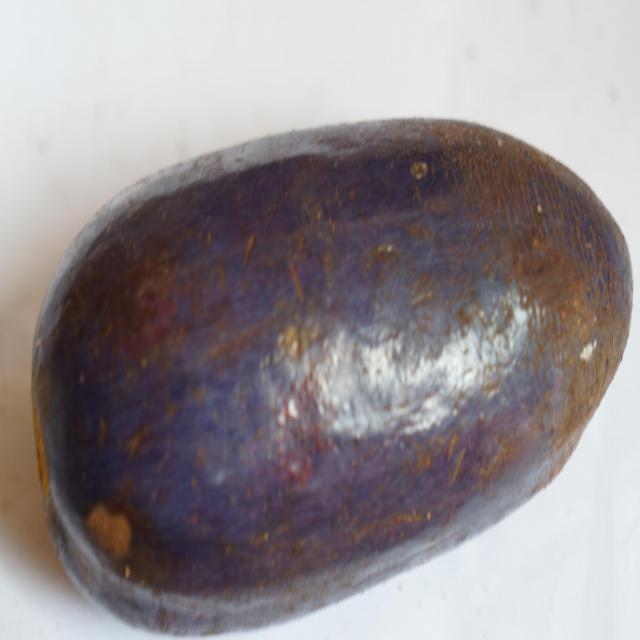
Plum grade: unaffected